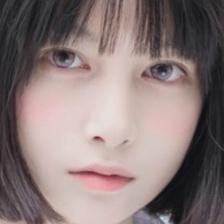
Label: faces